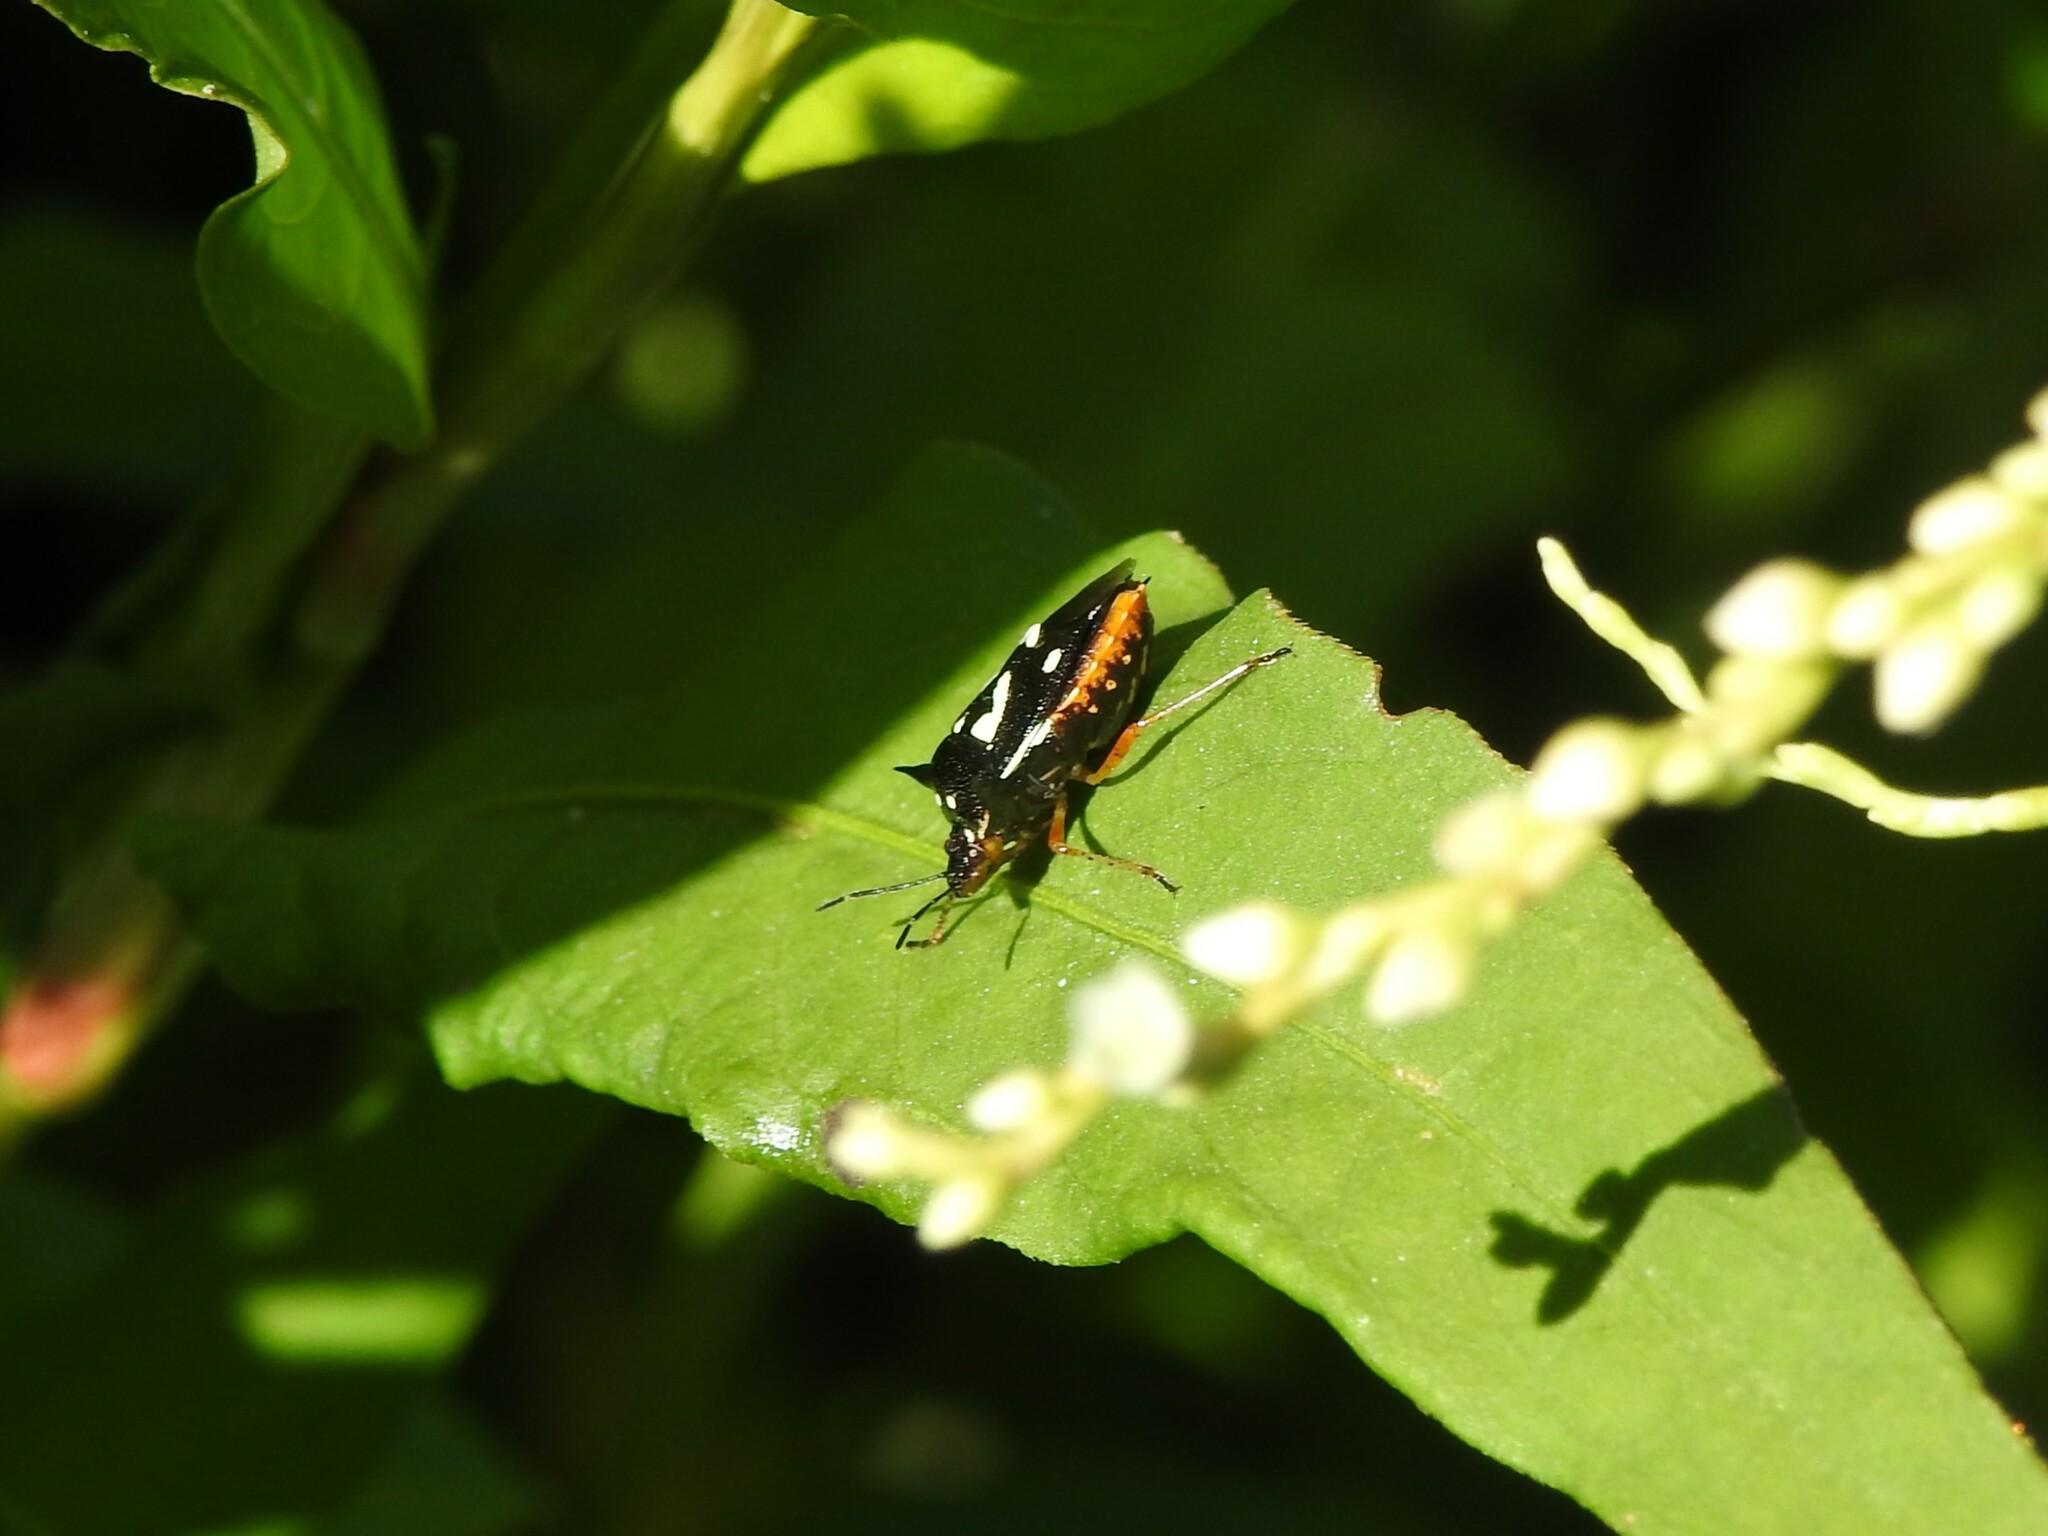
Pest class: stink_bug